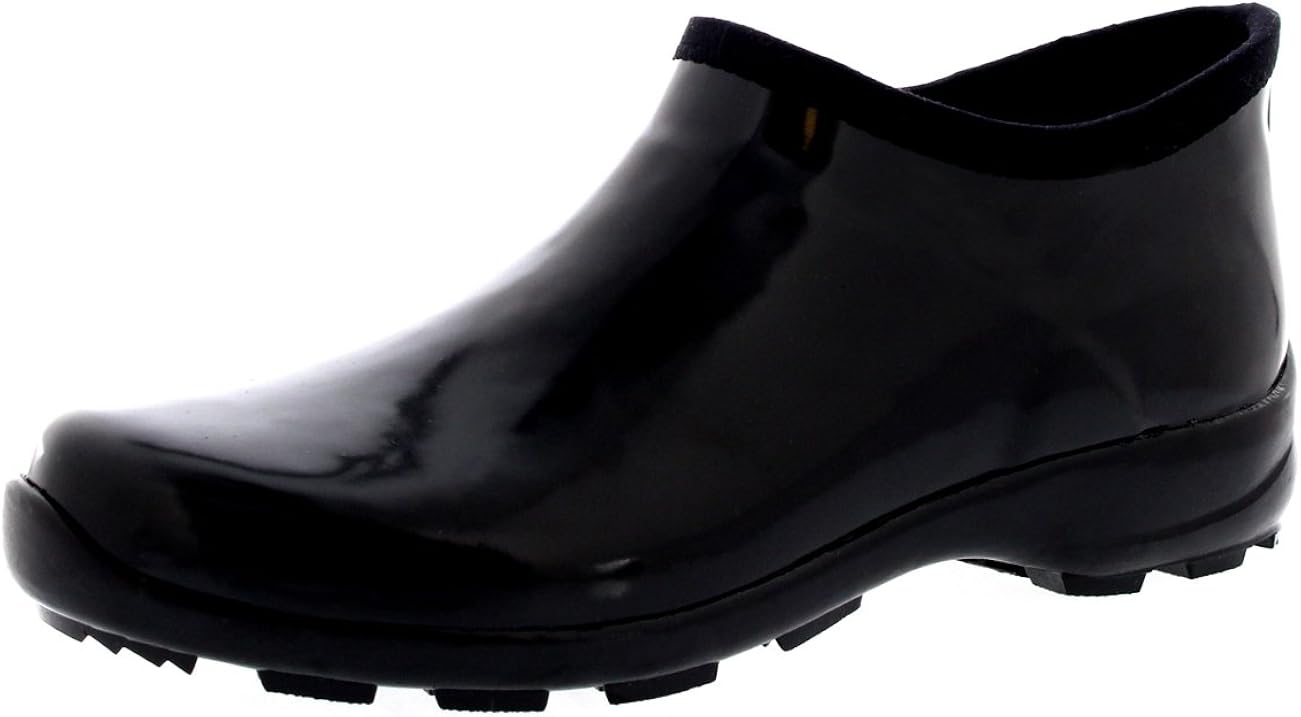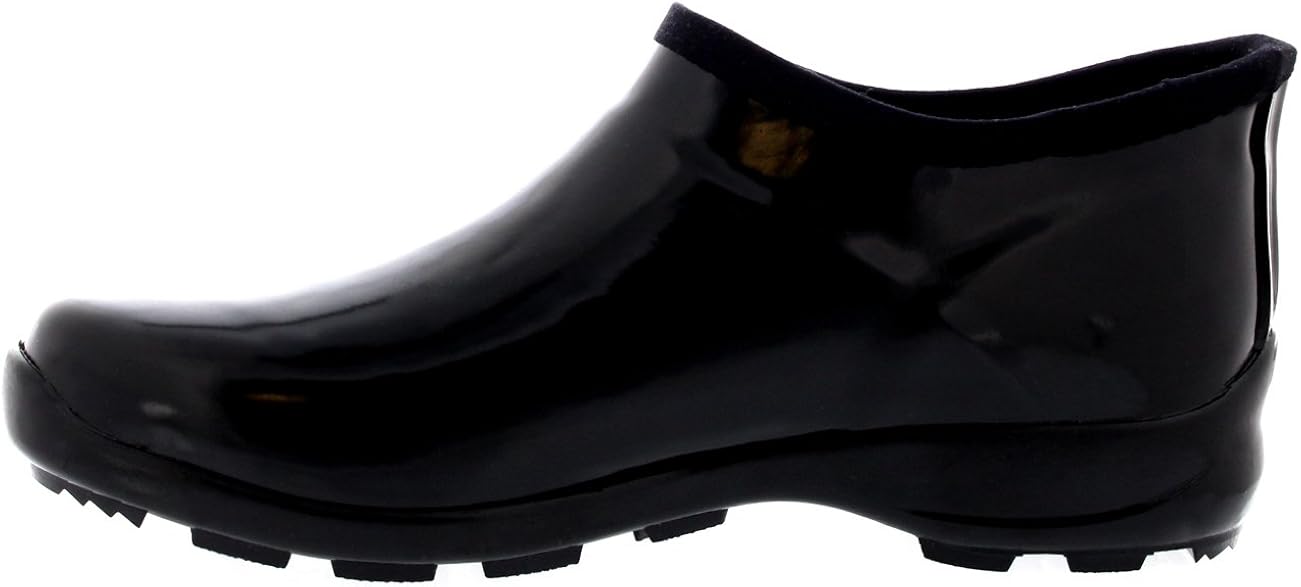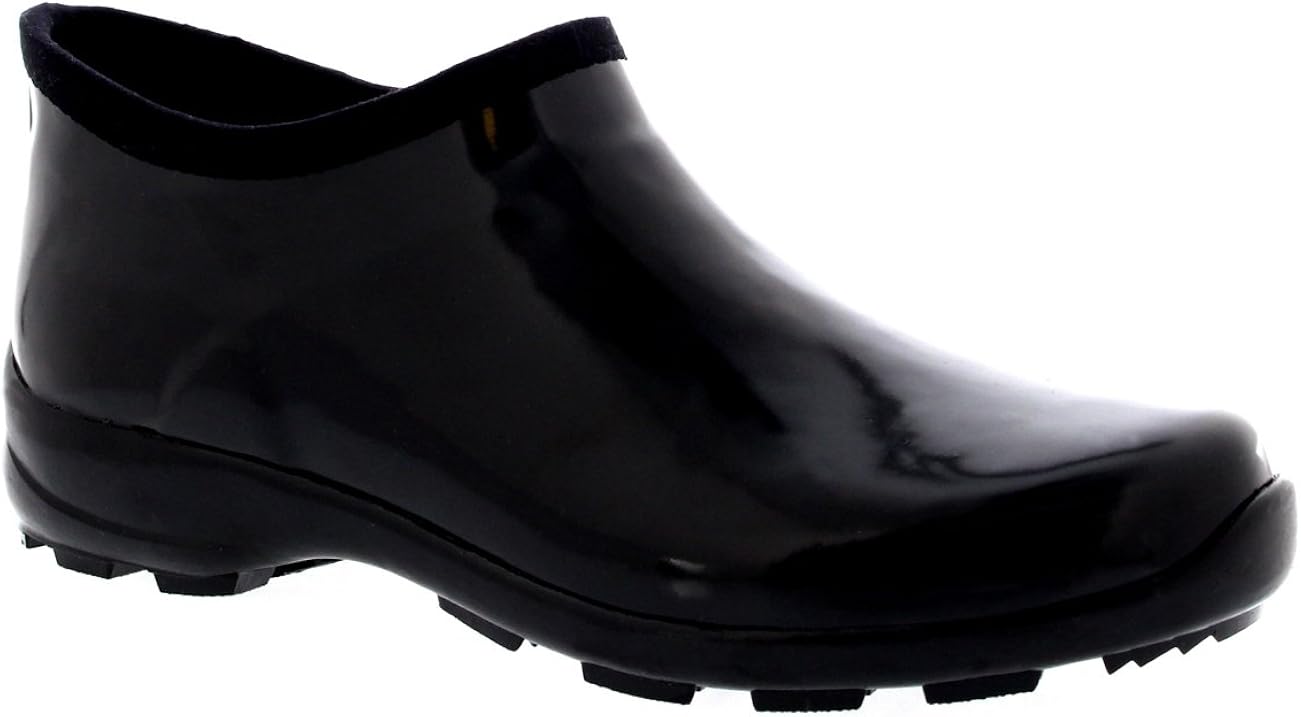
Womens Rubber Gloss Welly Shoes Garden Rain Snow Wellington Boots
Category: AMAZON FASHION
Polar's cold weather footwear are a must have essential of the winter wardrobe. Ideal casual outdoor footwear for those cold winter days. The calendered slip resistant rubber sole unit gives extra protection against the winter elements. This shoe style has an easy pull on design and has a gloss finish. The waterproof boot has a natural rubber construction, textile lining and will provide ultimate comfort and warmth throughout the autumn and winter seasons.
Features: Rubber | Rubber sole | Rubber gloss welly shoes | Calendered sole unit | Vulcanized natural rubber upper | Waterproof construction, Quickdry textile lining | Available in a palette of fashionable shades